The Gladiators: Galactic Circus Games

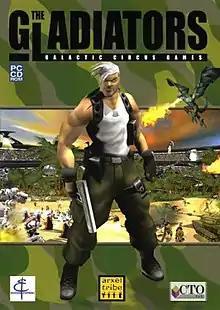

The Gladiators: Galactic Circus Games is a 2002 real-time strategy video game.